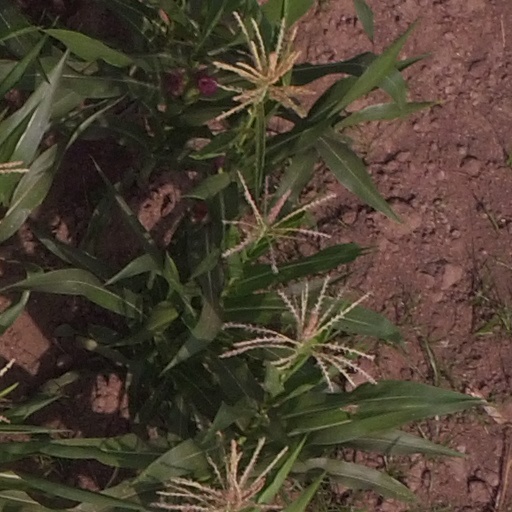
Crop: maize; corn